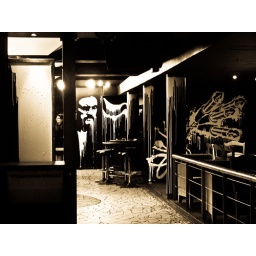
Nice wall graffitis spotted in a club, downtown Helsinki. System Rock Club.